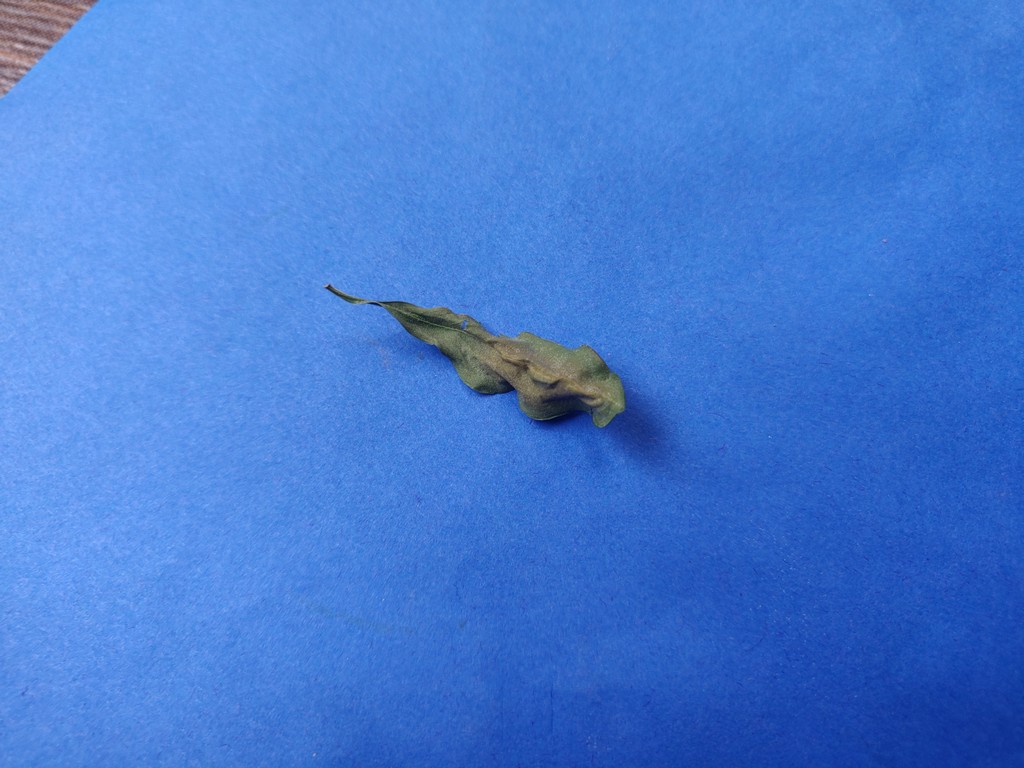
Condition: Dried
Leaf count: single
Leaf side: unknown